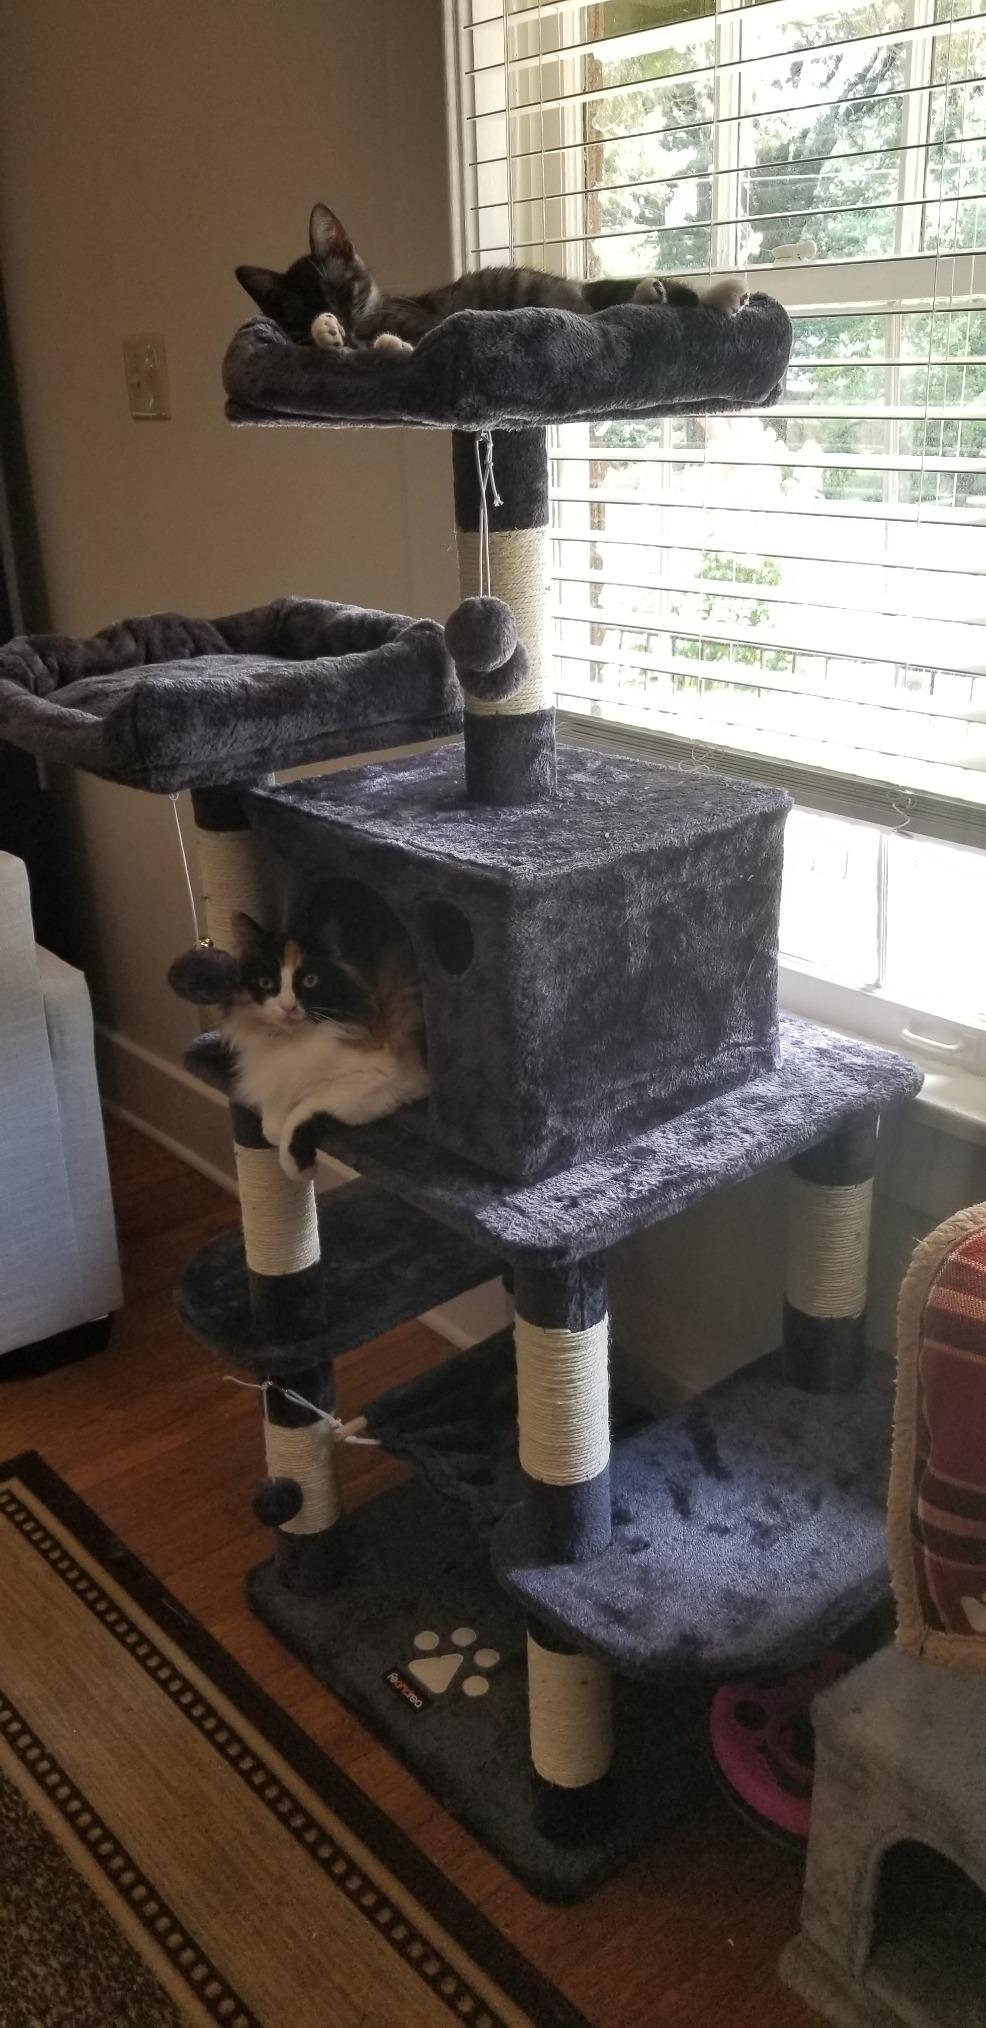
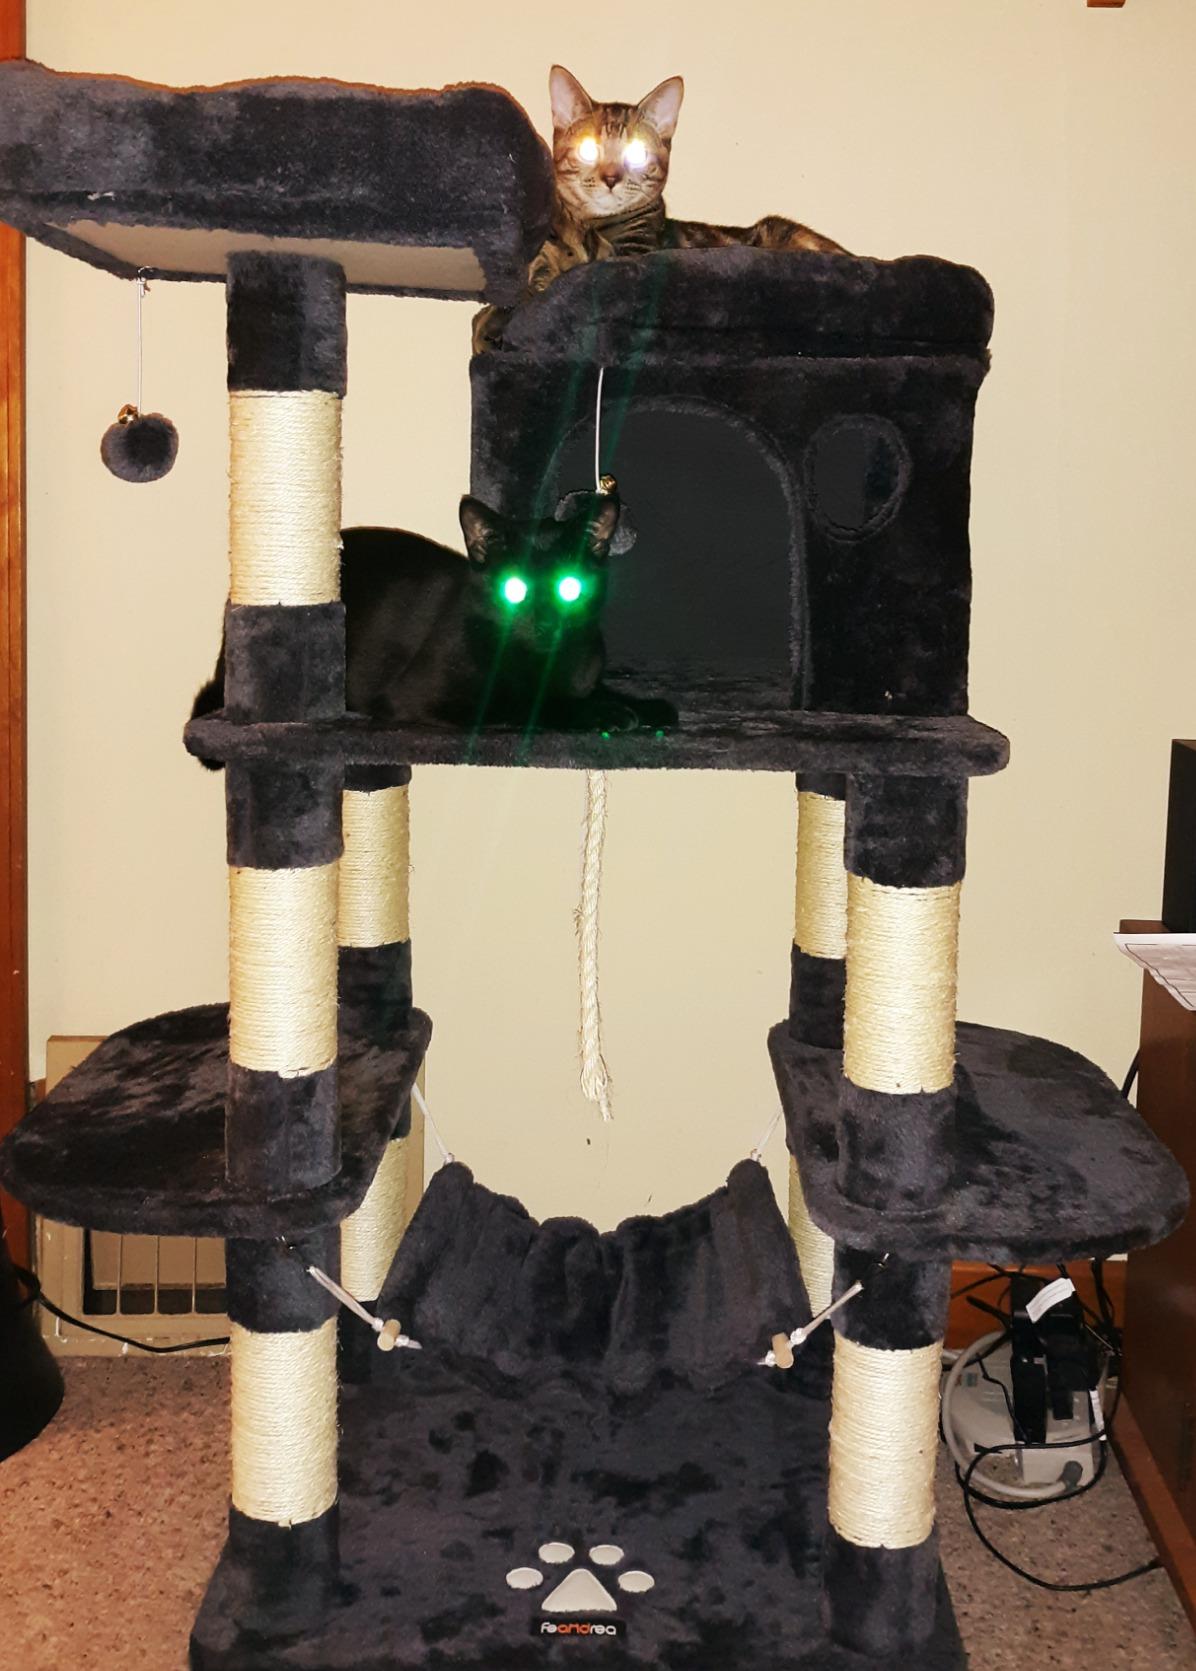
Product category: items_cat tree
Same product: yes